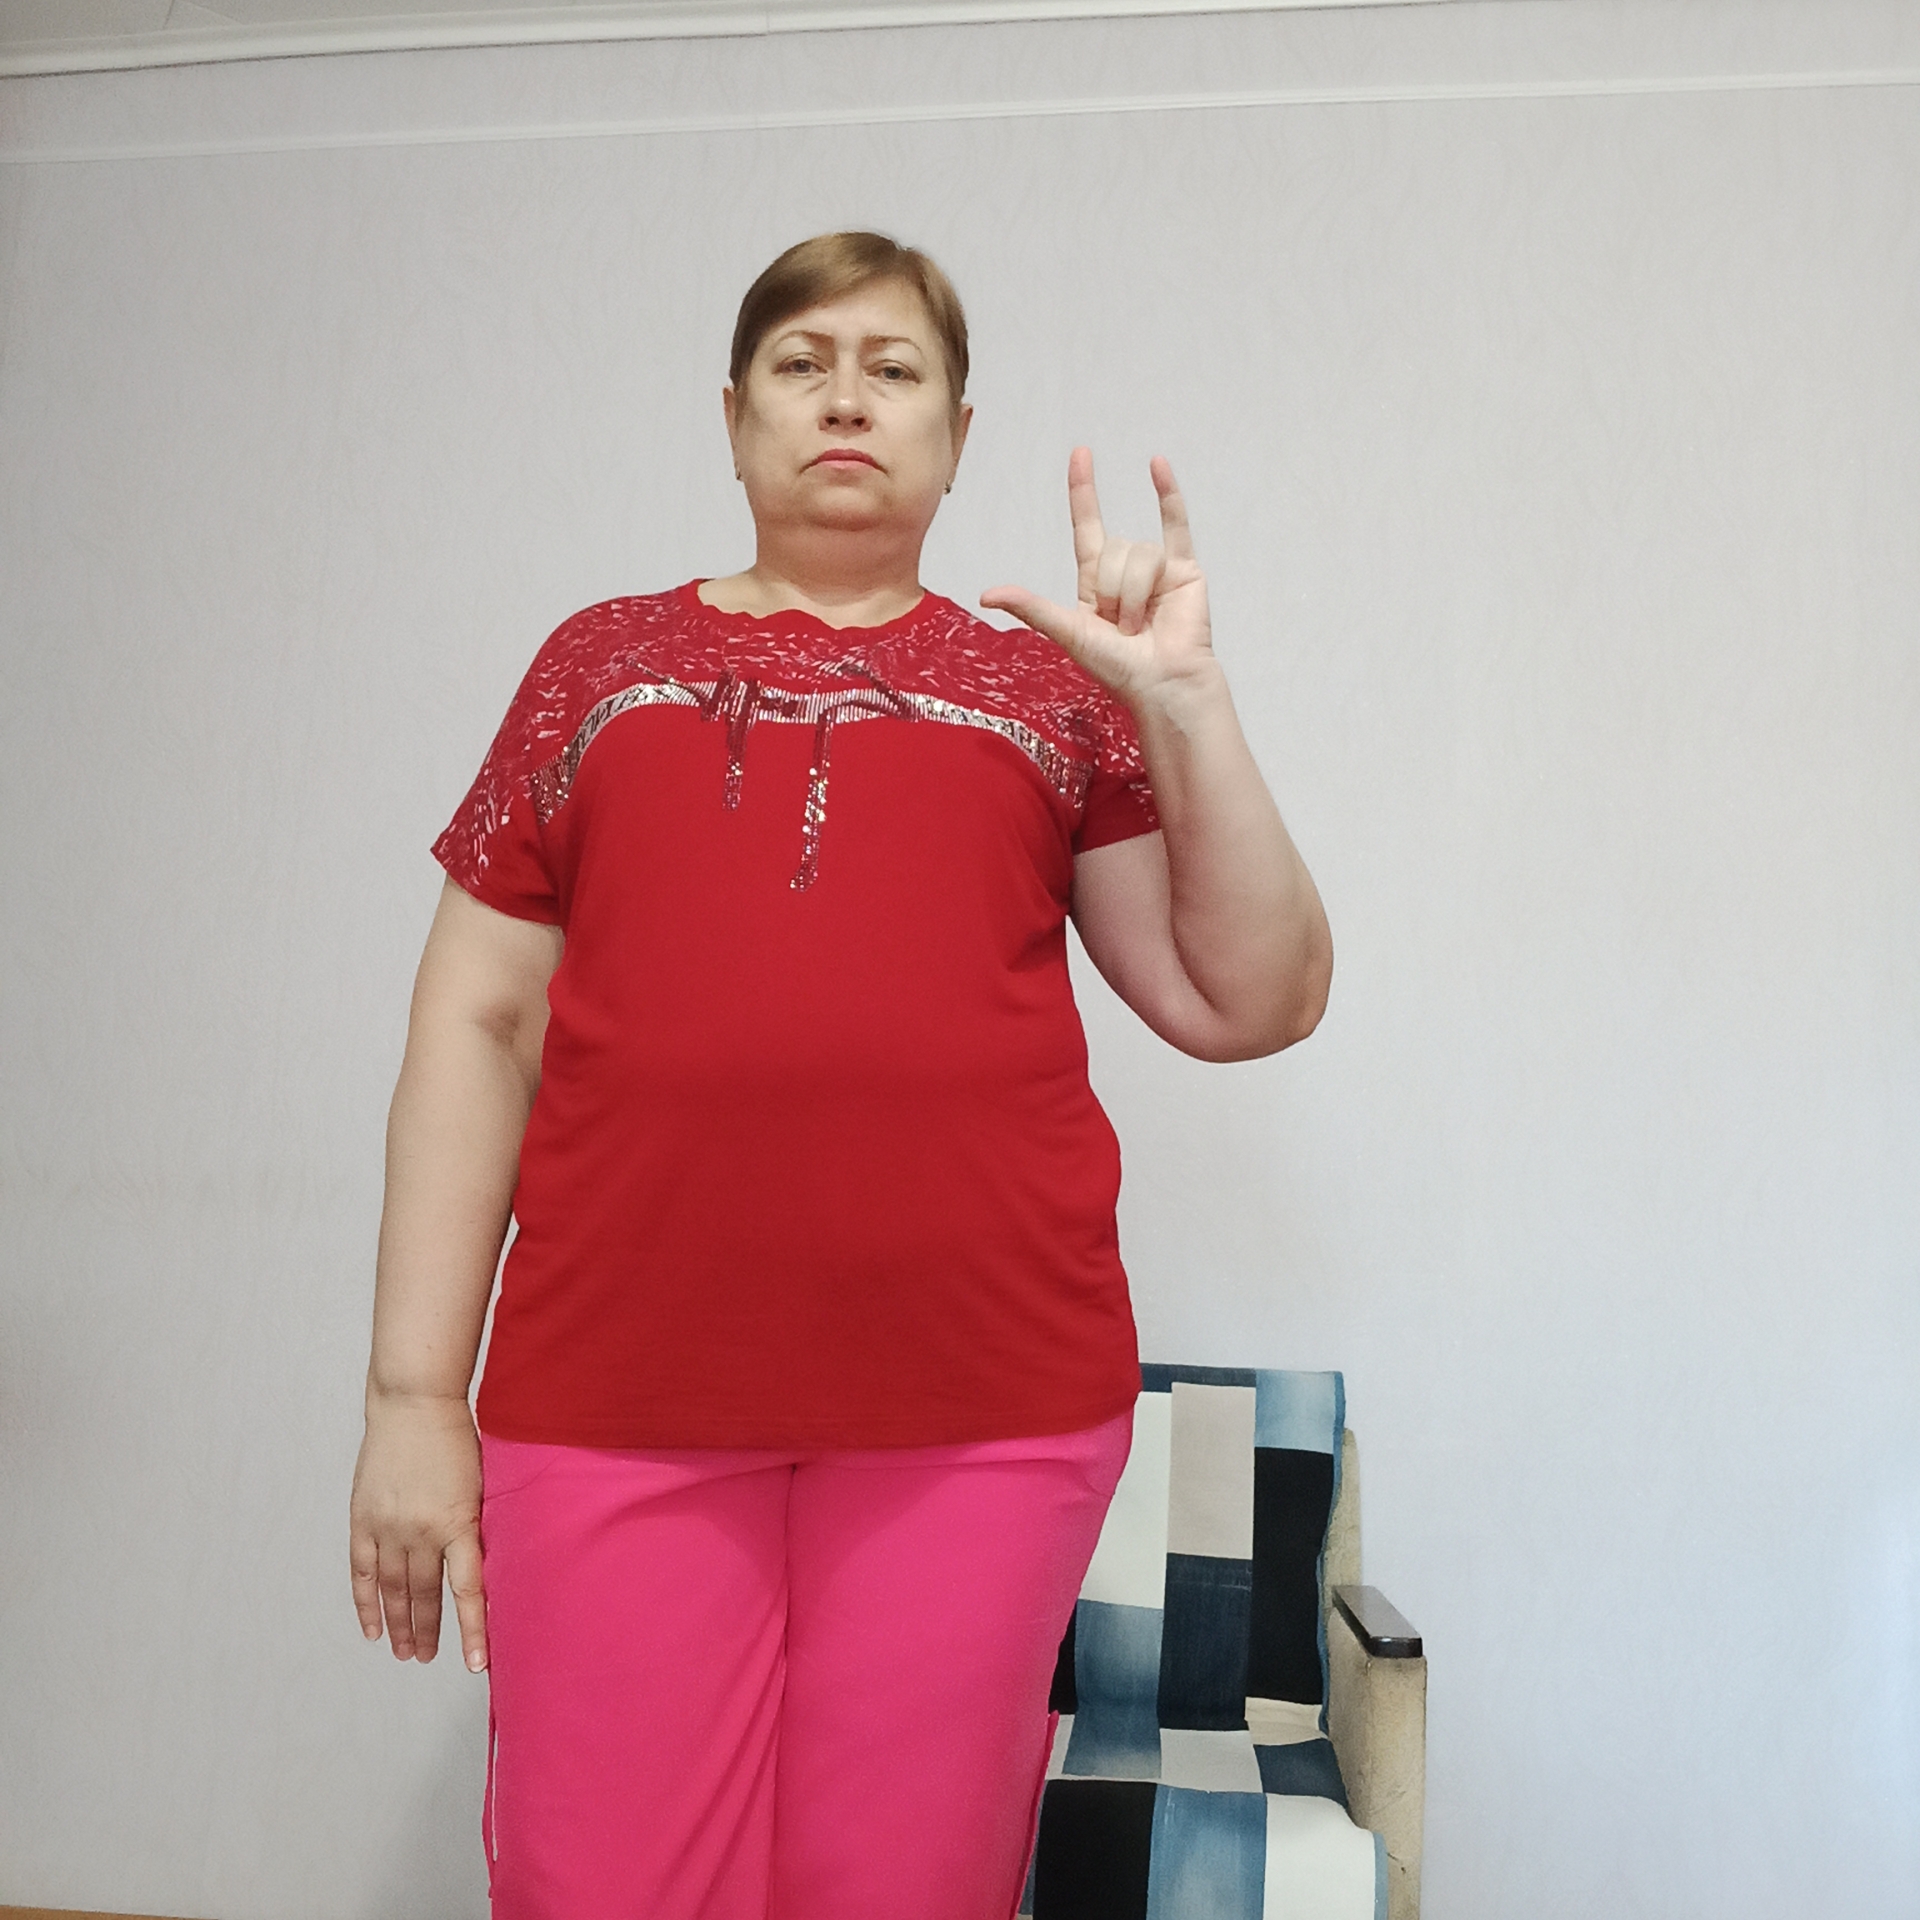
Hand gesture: rock